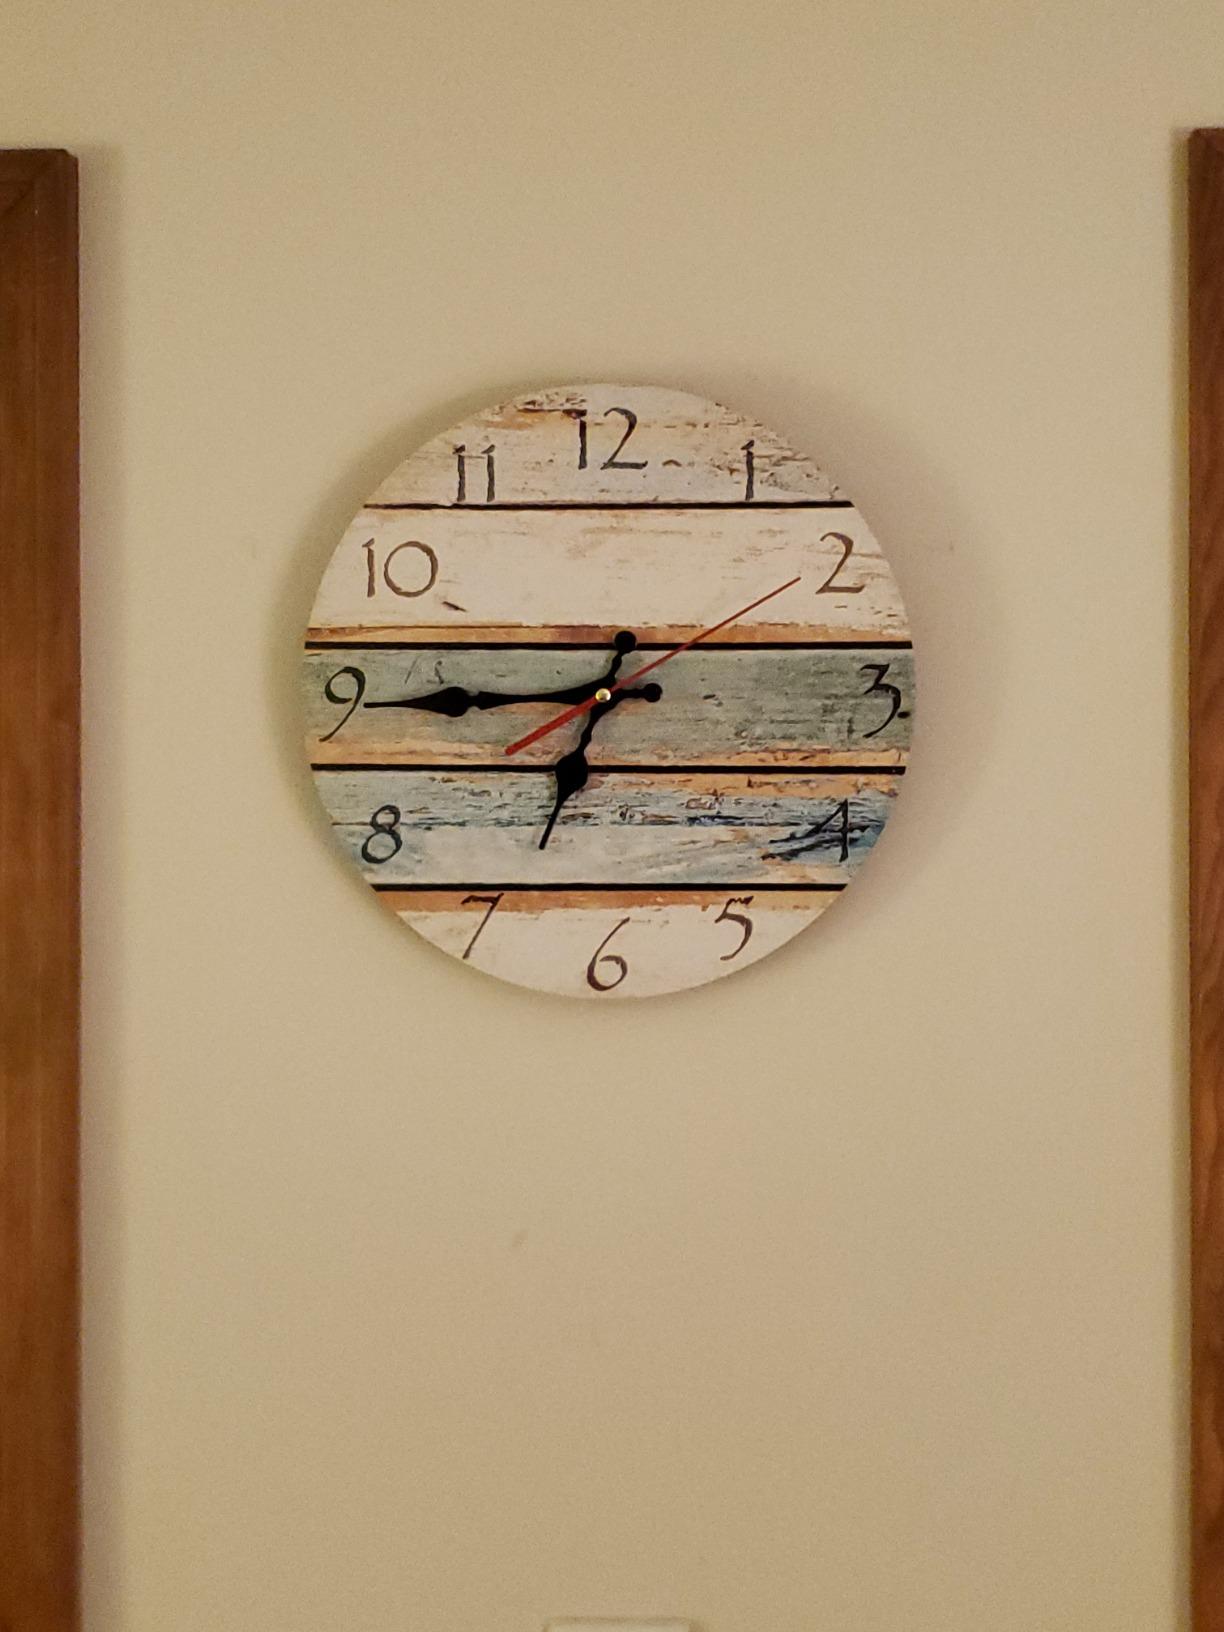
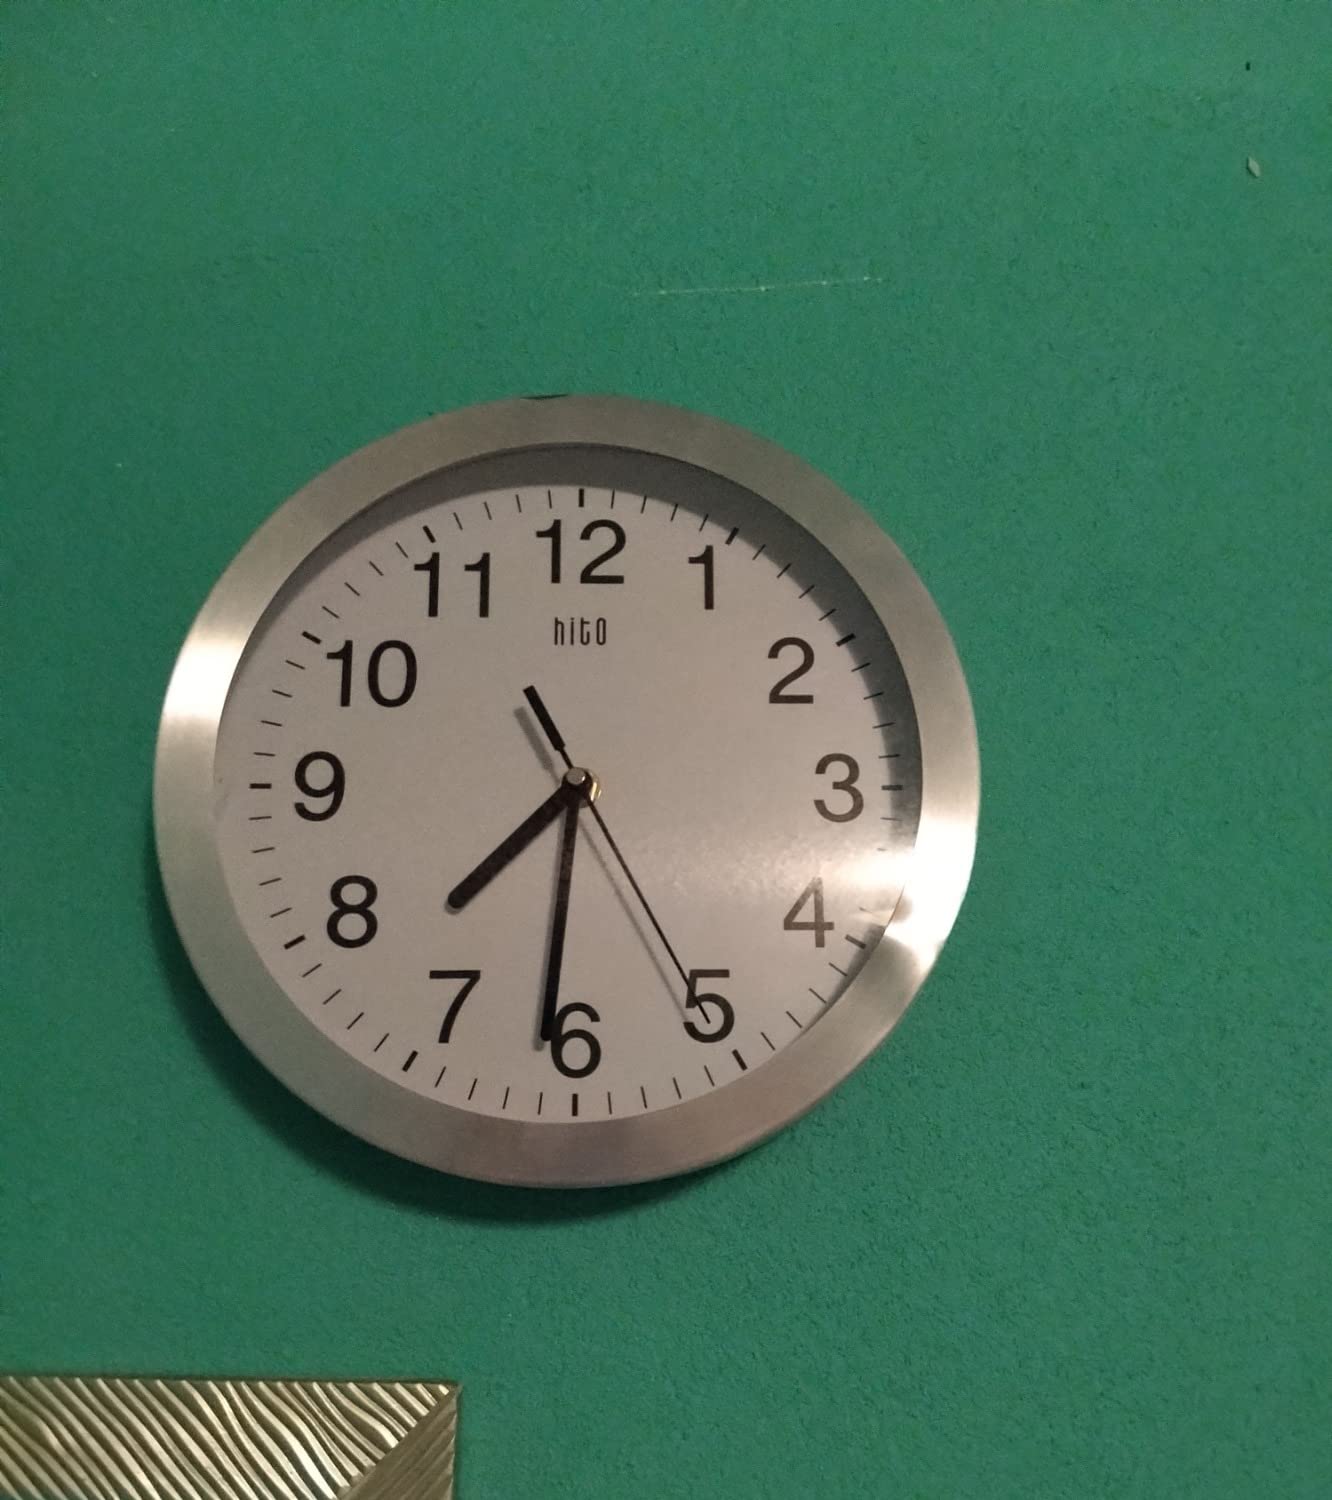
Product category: clock
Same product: no